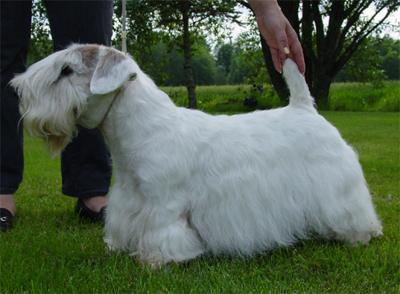
Sealyham_terrier